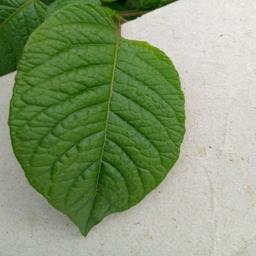
Etiqueta: Sana